Brazilian battleship Minas Geraes

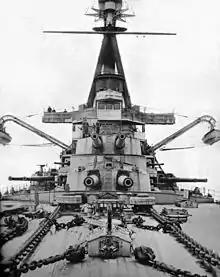
"Minas Geraes" superstructure and fore main guns in 1910; note the presence of wing turrets on either side of the superstructure

Beginning in the late 1880s, Brazil's navy fell into obsolescence, helped along by an 1889 revolution, which deposed Emperor Dom Pedro II, and naval revolts in 1891 and 1893–94. By the turn of the 20th century, it was lagging behind the Chilean and Argentine navies in quality and total tonnage, despite Brazil having nearly three times the population of Argentina and almost five times the population of Chile.